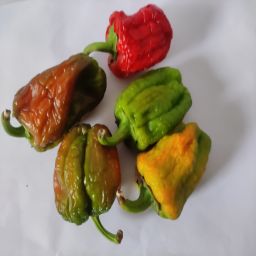
Crop: Bell Pepper
Quality: Old